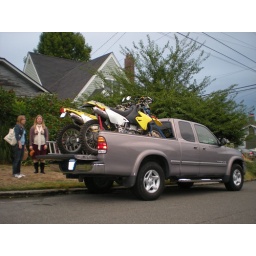
Kicking it off! Look excited ladies! The truck looks cool with bikes in it!